Shapley value

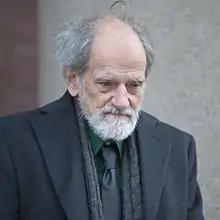
Lloyd Shapley in 2012

Suppose we have a situation where players can win certain rewards by cooperating (forming a coalition) to accomplish a task; such situations are often called coalitional games. For a coalition (set of players) formula_1, we define the "payoff" or "value" function formula_2 as the total sum of payoffs that the members of formula_1 can obtain by cooperating.